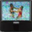
Label: television